Wilby Hall, Norfolk

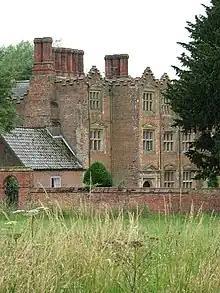
Wilby Hall

Wilby Hall is a country house north of the village of Wilby, in the civil parish of Quidenham, in Norfolk, England. It is recorded in the National Heritage List for England as a designated Grade II* listed building on 9 February 1984. The house dates to the late-16th century.